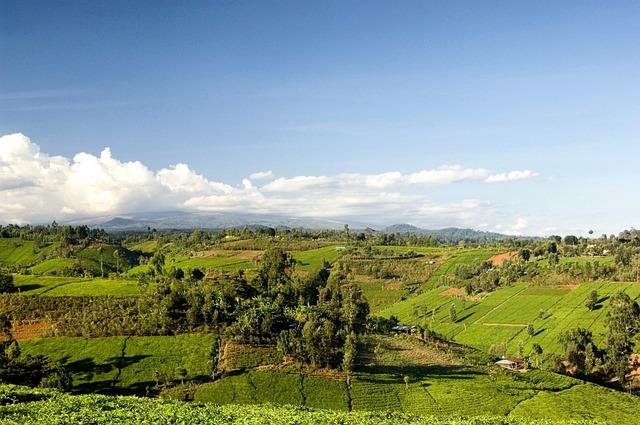
Uwanda mkubwa wenye mandhari ya kuvutia. Hili ni eneo lenye mabonde, eneo hili linapatikana mashamba ya aina mbalimbali pamoja na misitu.